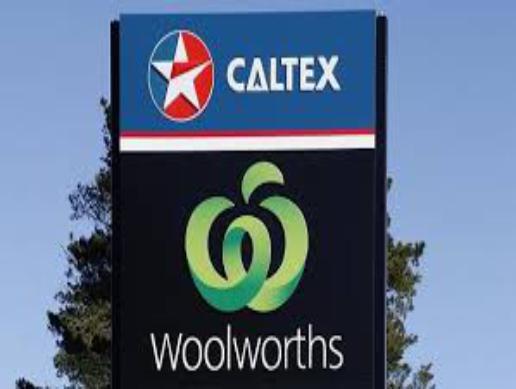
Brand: caltex woolworths
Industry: Others